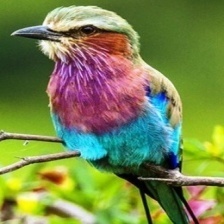
Species: LILAC ROLLER
Scientific name: CORACIAS CAUDATUS